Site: brandenburg
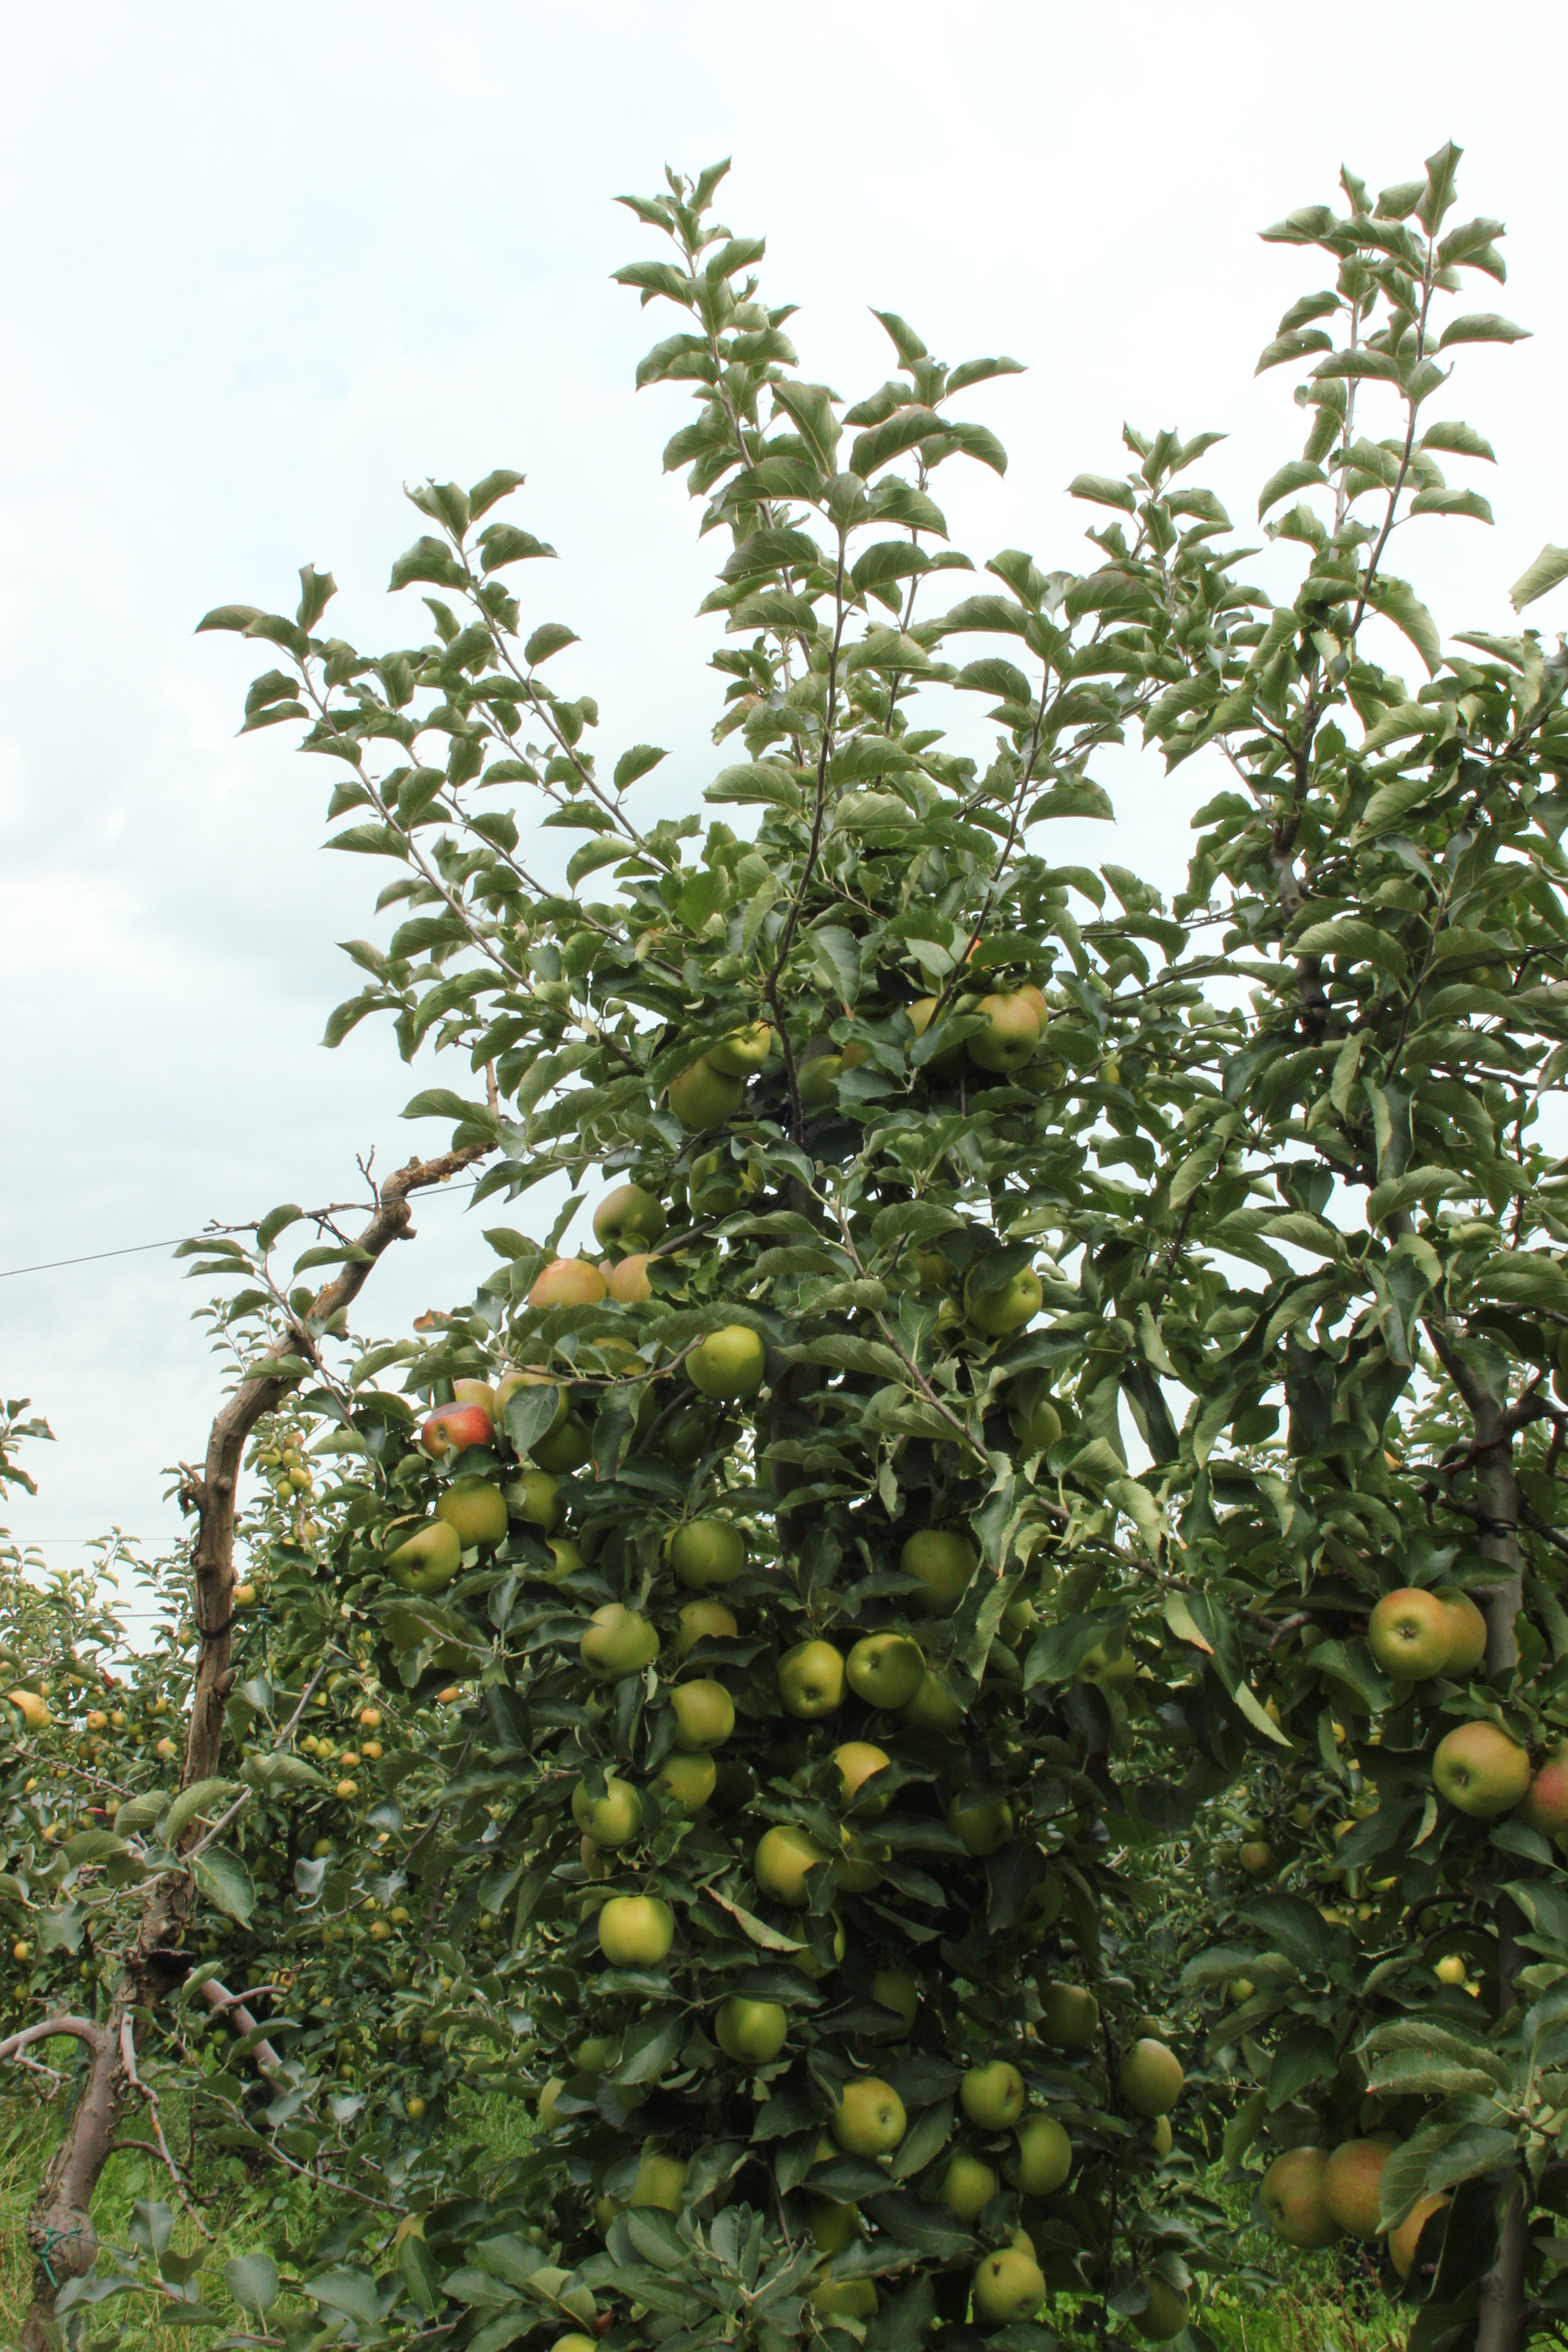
Growth stage (BBCH 87): Maturity of fruit and seed